Paul Vinsnes

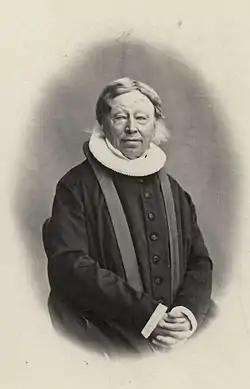
Paul Vinsnes

Vinsnes was born in Drammen in Buskerud, Norway. He was the son of Johan Fredrik Winsnes (1768–1838) and his wife Barbara Holm (1774–1828). His father had been a parish priest to Råde Church in Østfold, later in Stange Church in Hedmark. His grandfather had been a Magistrate for the Gudbrandsdalen district of Norddalen in Oppland. He graduated from the University of Copenhagen as cand.theol. with laud in 1814.